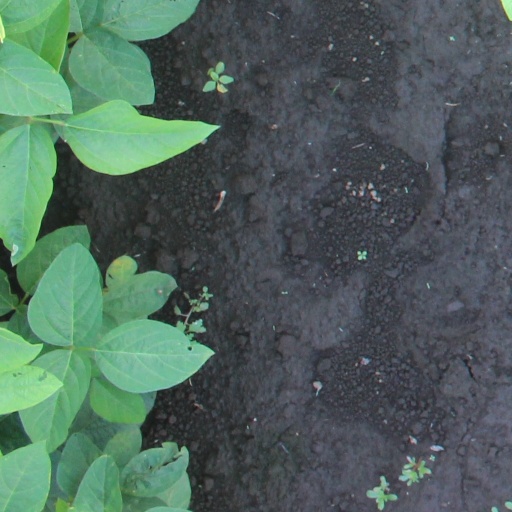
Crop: soybean